Tickenham

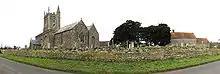
Church of SS Quiricus & Julietta

The parish Church of St. Quiricus and St. Julietta has 11th-century origins, with the nave and chancel being extended by the addition of aisles and the south chapel in the early 13th century. It has been designated as a Grade I listed building.